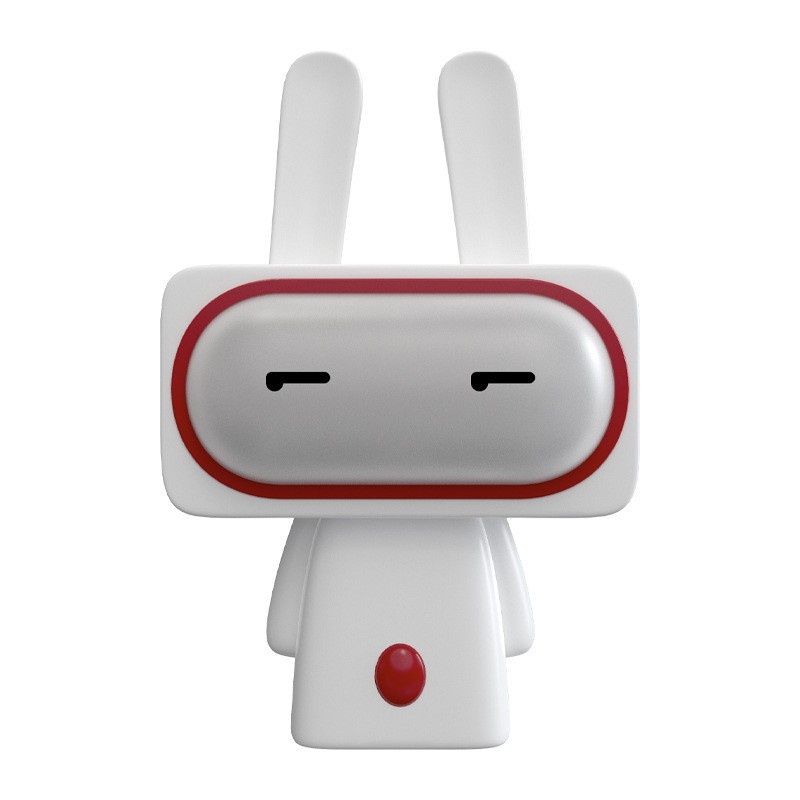
Squinting Cute Bobi Rabbit LED Night Light for Kids
Squinting Bobi Rabbit LED Night Light for Kids – Soft Glow for Peaceful Sleep Create a calm and comforting bedtime routine with the Squinting Bobi Rabbit LED Night Light – a charming sleep companion designed especially for children. This adorable rabbit-shaped lamp emits a gentle, adjustable glow to help your child feel secure at night without disrupting their sleep. Rechargeable via USB and made with safe, durable materials, it’s ideal for bedrooms, nurseries, and travel. The soft lighting and squinting cartoon design make it as decorative as it is functional. Key Features: Adorable Bobi Rabbit Design A cute and calming presence in any child’s room, perfect for bedside tables or shelves. Stepless Dimming Easily adjust brightness to suit different needs – from a soft night light to a brighter bedtime story lamp. USB Rechargeable Convenient and eco-friendly charging with no need for disposable batteries. Built-In Timer Function Set a timer for automatic shut-off, helping children drift off to sleep worry-free. Safe for Children Made from durable ABS+HIPS materials and fully compliant with Australian Toy Safety Standards (AS/NZS ISO 8124). Product Specifications: Material: ABS + HIPS Dimensions: 10.6 cm (L) x 6.8 cm (W) x 16.1 cm (H) Power Supply: USB rechargeable (cable included) Recommended Age: 3 years and above Safety Certification: AS/NZS ISO 8124 compliant Safety & Usage Notes: This product contains a lithium battery. Do not aim the light directly at the eyes. Keep away from water, fire, and high heat. Not suitable for children under 3 years due to small parts. Adult supervision is recommended during first use and charging. Care Instructions: Charge with the supplied USB cable. Clean using a soft, dry cloth. Store in a cool, dry place when not in use. Returns, Refunds & Replacements This product is protected under the Australian Consumer Law (ACL) . If received faulty, damaged, or not as described, it is eligible for a return, refund, or replacement. Please note: change of mind returns are not accepted , so please choose carefully before purchase. Delivery Timeframe: Estimated delivery times across Australia (excluding weekends and public holidays): Victoria: 7–10 working days NSW, SA, ACT, QLD: 9–12 working days WA, NT, TAS: 9–12 working days A comforting glow, charming design, and practical features make this Bobi Rabbit night light a must-have for any child’s bedtime routine.
Brand: Little Infants AU
Category: Baby & Toddler > Baby Toys & Activity Equipment > Baby Soothers > Night Lights